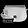
Label: Bag